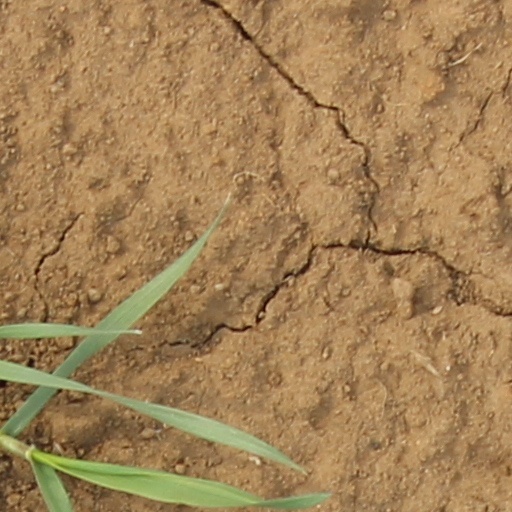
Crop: wheat